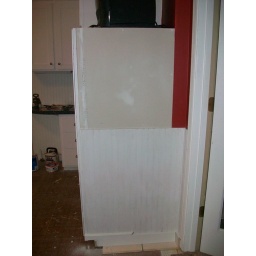
need your advice......red or white on top. this is the side of the cabinet beside the oven